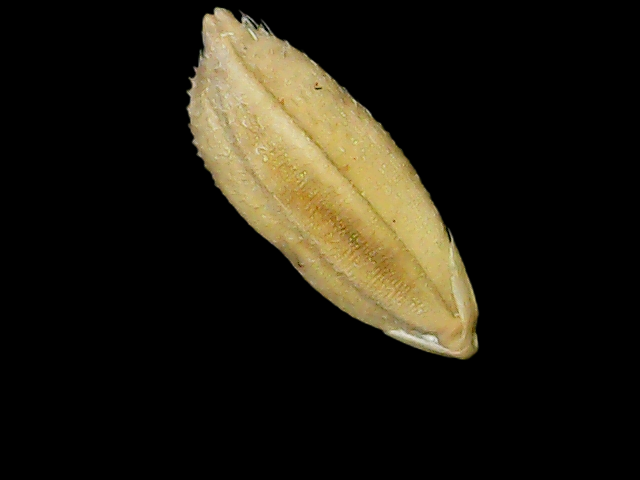
Rice variety: Bd33